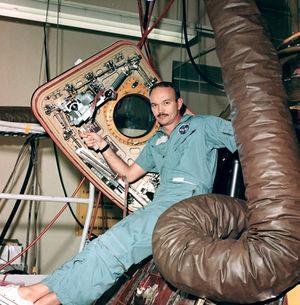
Michael Collins est un militaire, pilote d'essai, astronaute, haut fonctionnaire, cadre et homme d'affaires américain né le 31 octobre 1930 à Rome en Italie.